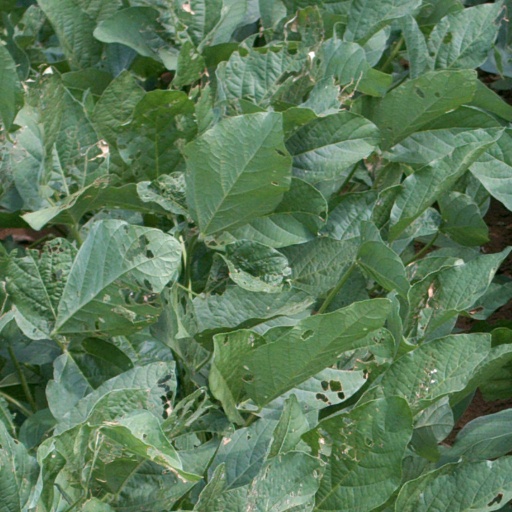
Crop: soybean